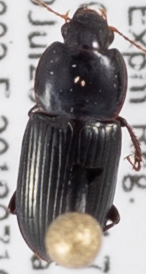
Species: Discoderus parallelus
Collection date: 2018-07-19
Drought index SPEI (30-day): -0.9
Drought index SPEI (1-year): -0.1
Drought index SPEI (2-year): -0.46